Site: brandenburg
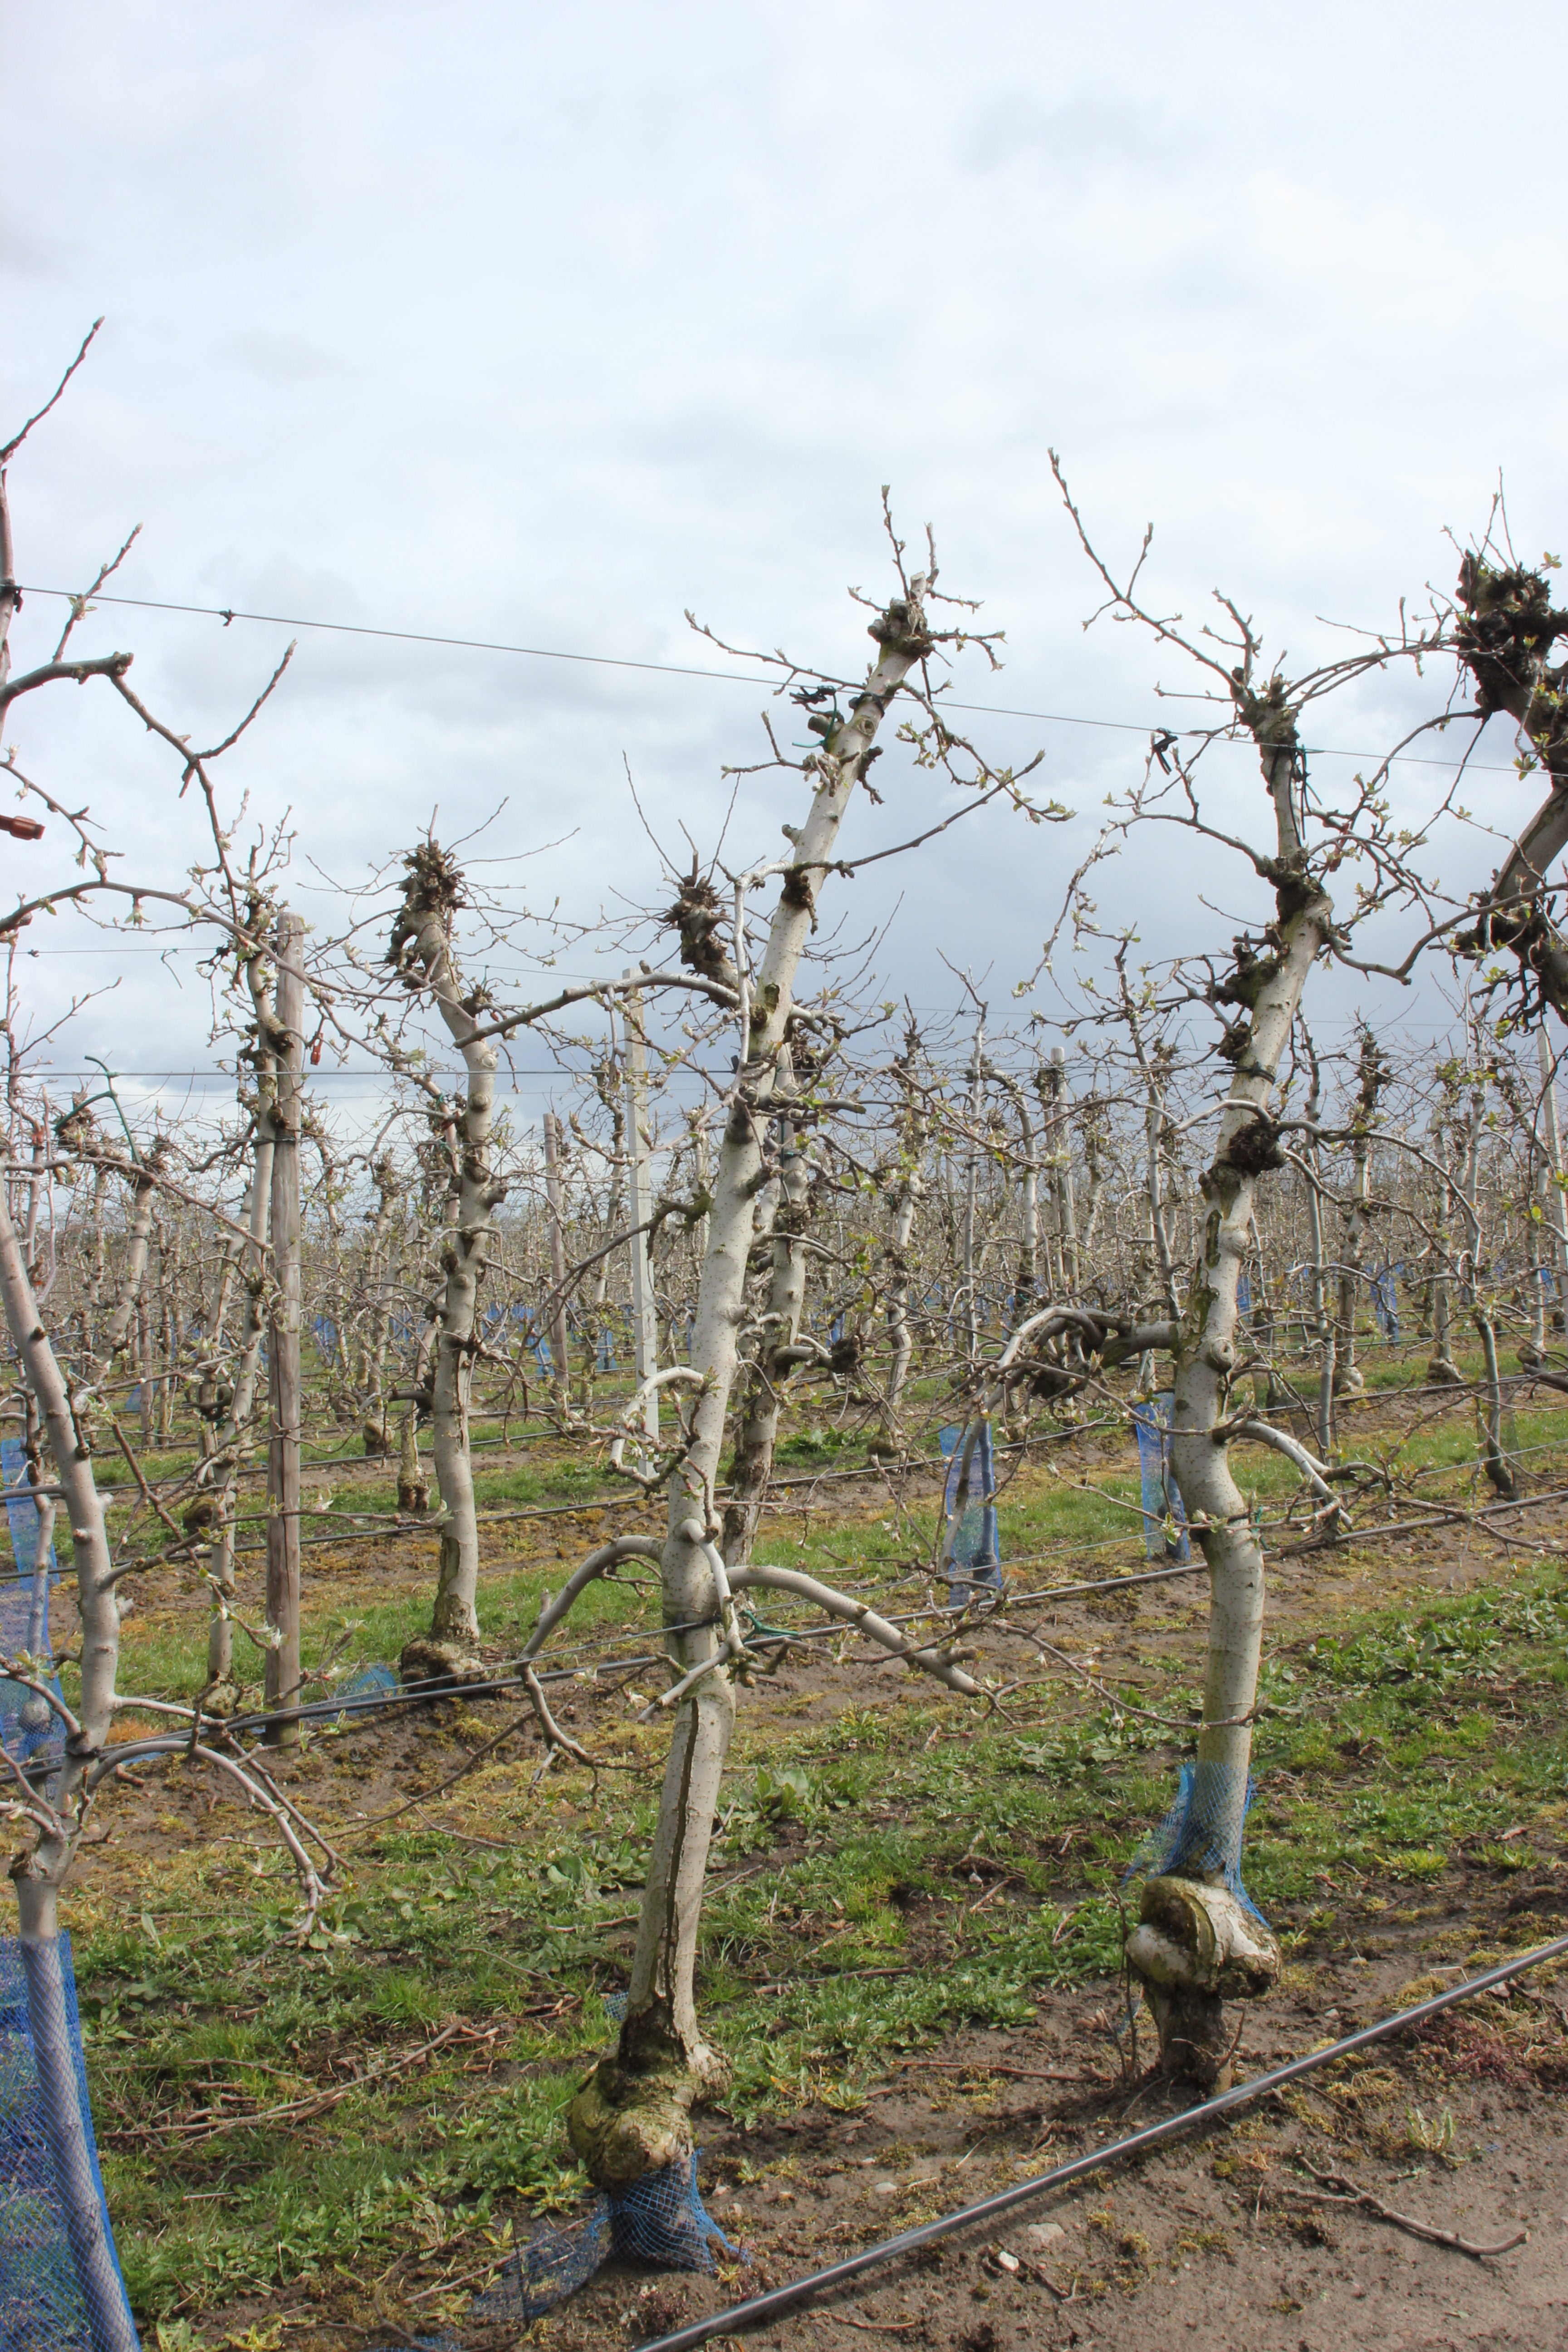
Growth stage (BBCH 55): Inflorescence emergence